Gulmohar (2023 film)

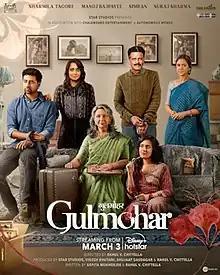
Official release poster

Gulmohar is a 2023 Indian Hindi-language family drama film written and directed by Rahul V. Chittella. The film stars Sharmila Tagore, Manoj Bajpayee, Simran, Suraj Sharma, Amol Palekar, and Kaveri Seth, amongst others. It was released on Disney+ Hotstar on 3 March 2023. It was featured in the 54th IFFI Indian panorama mainstream section.